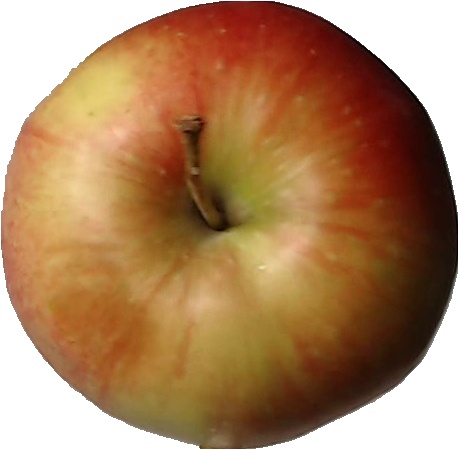
Label: apple_red_2